Maria Benktzon

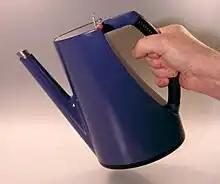
SAS coffee pot (1988), designed with Sven-Eric Juhlin

Maria Benktzon (born 1946) is a Swedish designer, she is known for industrial design with human factors. She is a co-founder of Ergonomi Design Gruppen which later became Veryday, an industrial design consultancy located in Stockholm. The company aimed to design improved everyday objects for the home and work. In November 2016, Veryday joined forces with McKinsey & Company, and today operates under the name "McKinsey Design."